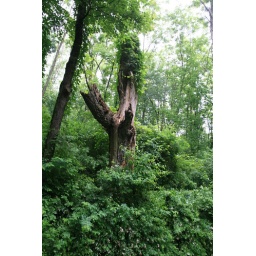
An old tree in forest 06-11-09 037